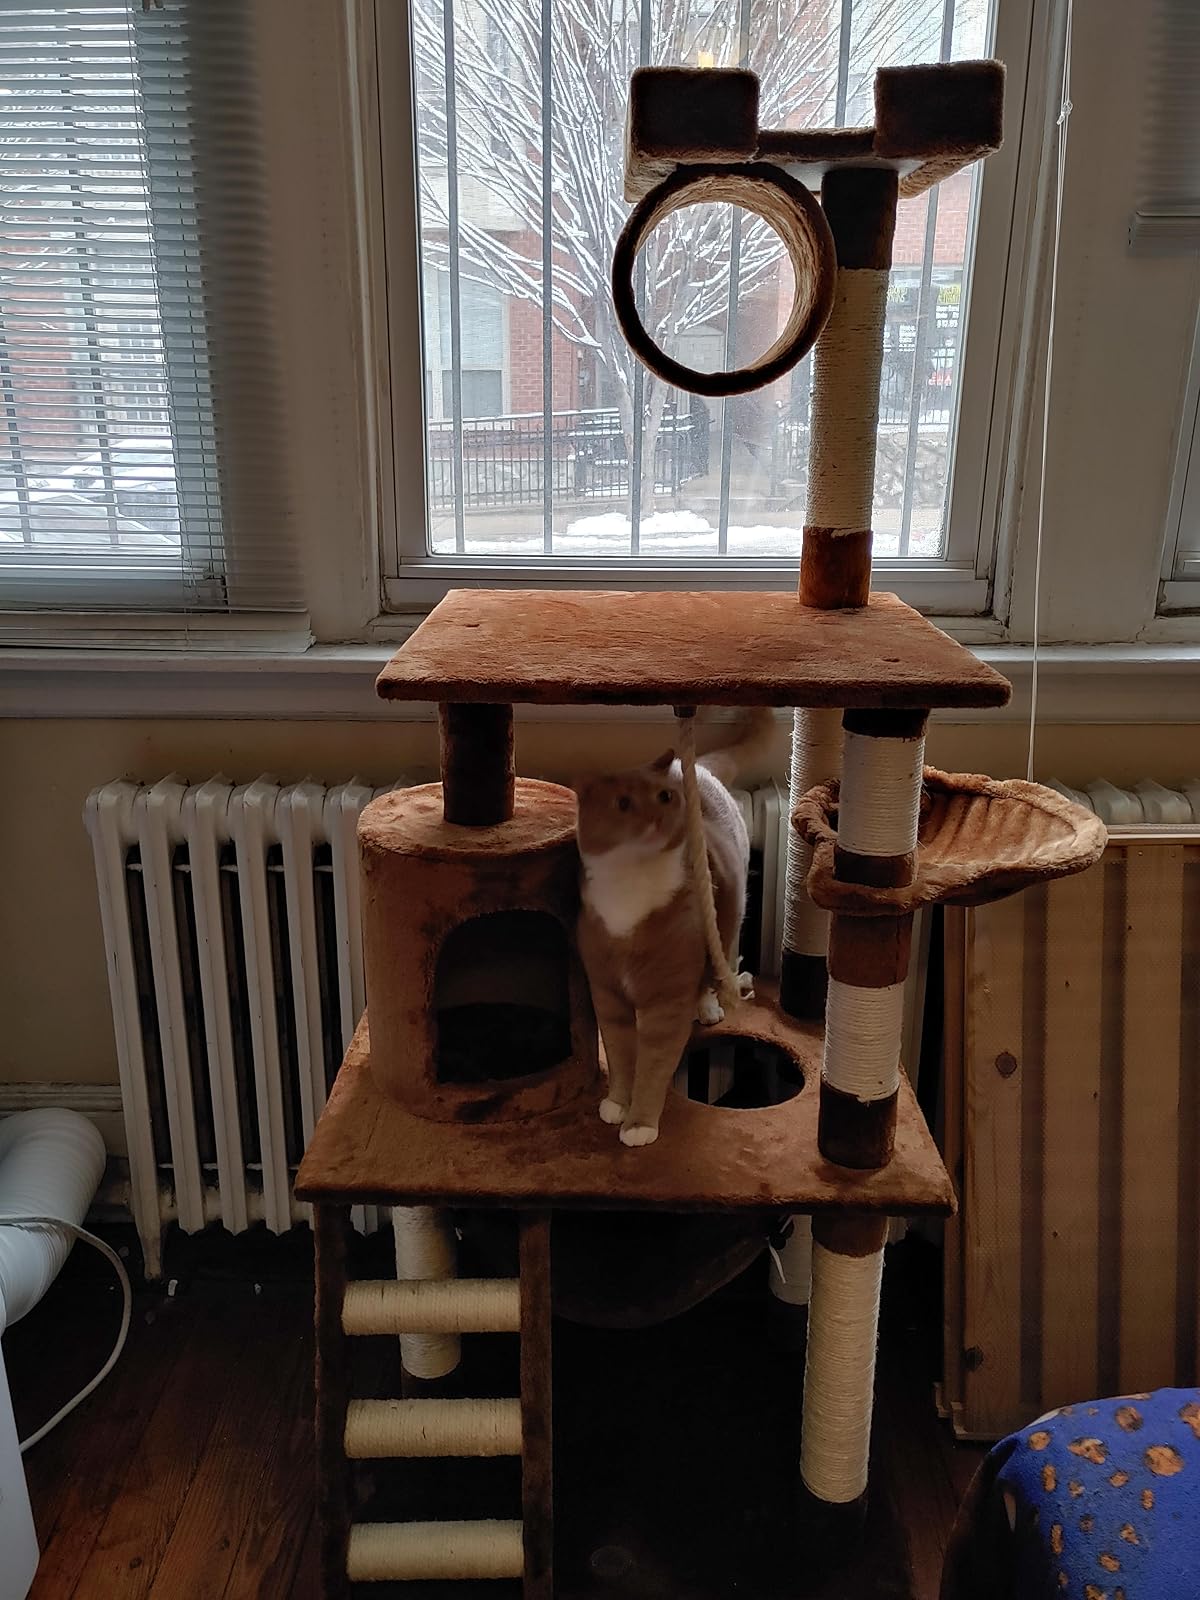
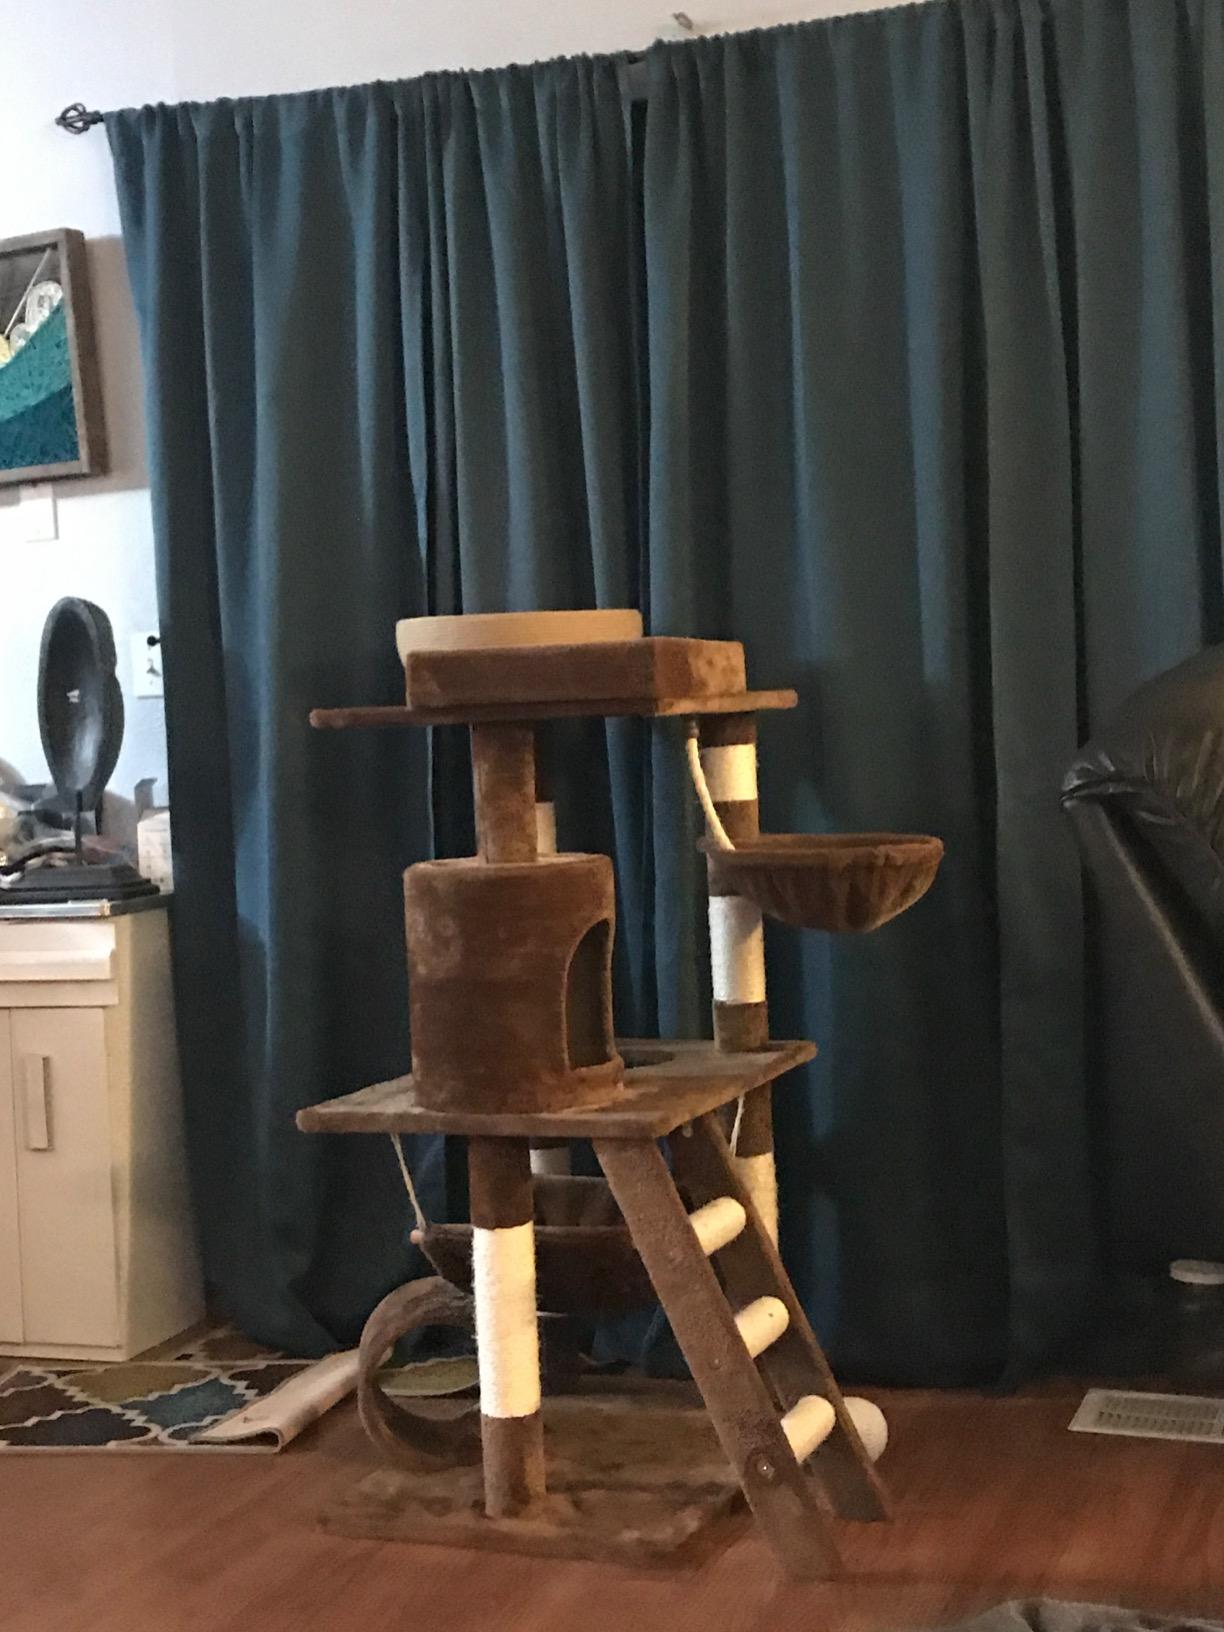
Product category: items_cat tree
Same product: yes